The Teenie Weenies

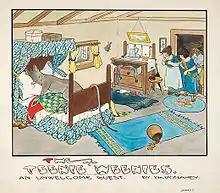
"The Teenie Weenies" drawn by William Donahey 1916

The Teenie Weenies is a comic strip created and illustrated by William Donahey (19 October 1883 – 2 February 1970). It first appeared in 1914 in the "Chicago Tribune" and ran for over 50 years. It consisted of normal-size objects intermingled with tiny protagonists. The comic strip characters were two inches tall and lived under a rose bush. They lived with "real world" size materials made from discarded objects like hats, jars, barrels, kegs, and boxes – all of which were gigantic to them.